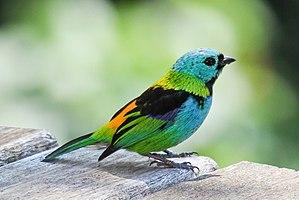
Le Calliste à tête verte est une espèce de passereaux appartenant à la famille des Thraupidae. D'après Alan P. Peterson, c'est une espèce monotypique.